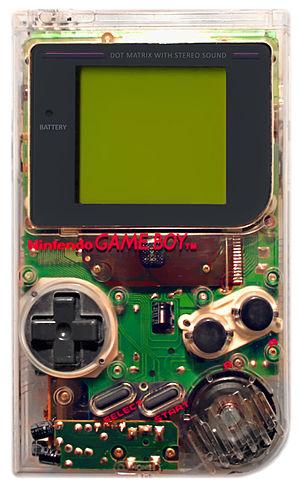
Le Game Boy est une console portable de jeu vidéo 8-bits de quatrième génération développée et fabriquée par Nintendo. Mise en vente au Japon le 21 avril 1989, puis en Amérique du Nord en octobre 1989, et enfin en Europe le 28 septembre 1990, elle est la première console portable de la gamme des Game Boy. Elle fut conçue par Gunpei Yokoi et Nintendo Research & Development 1 — la même équipe ayant conçu la série des Game and Watch ainsi que de nombreux jeux à succès sur Nintendo Entertainment System.